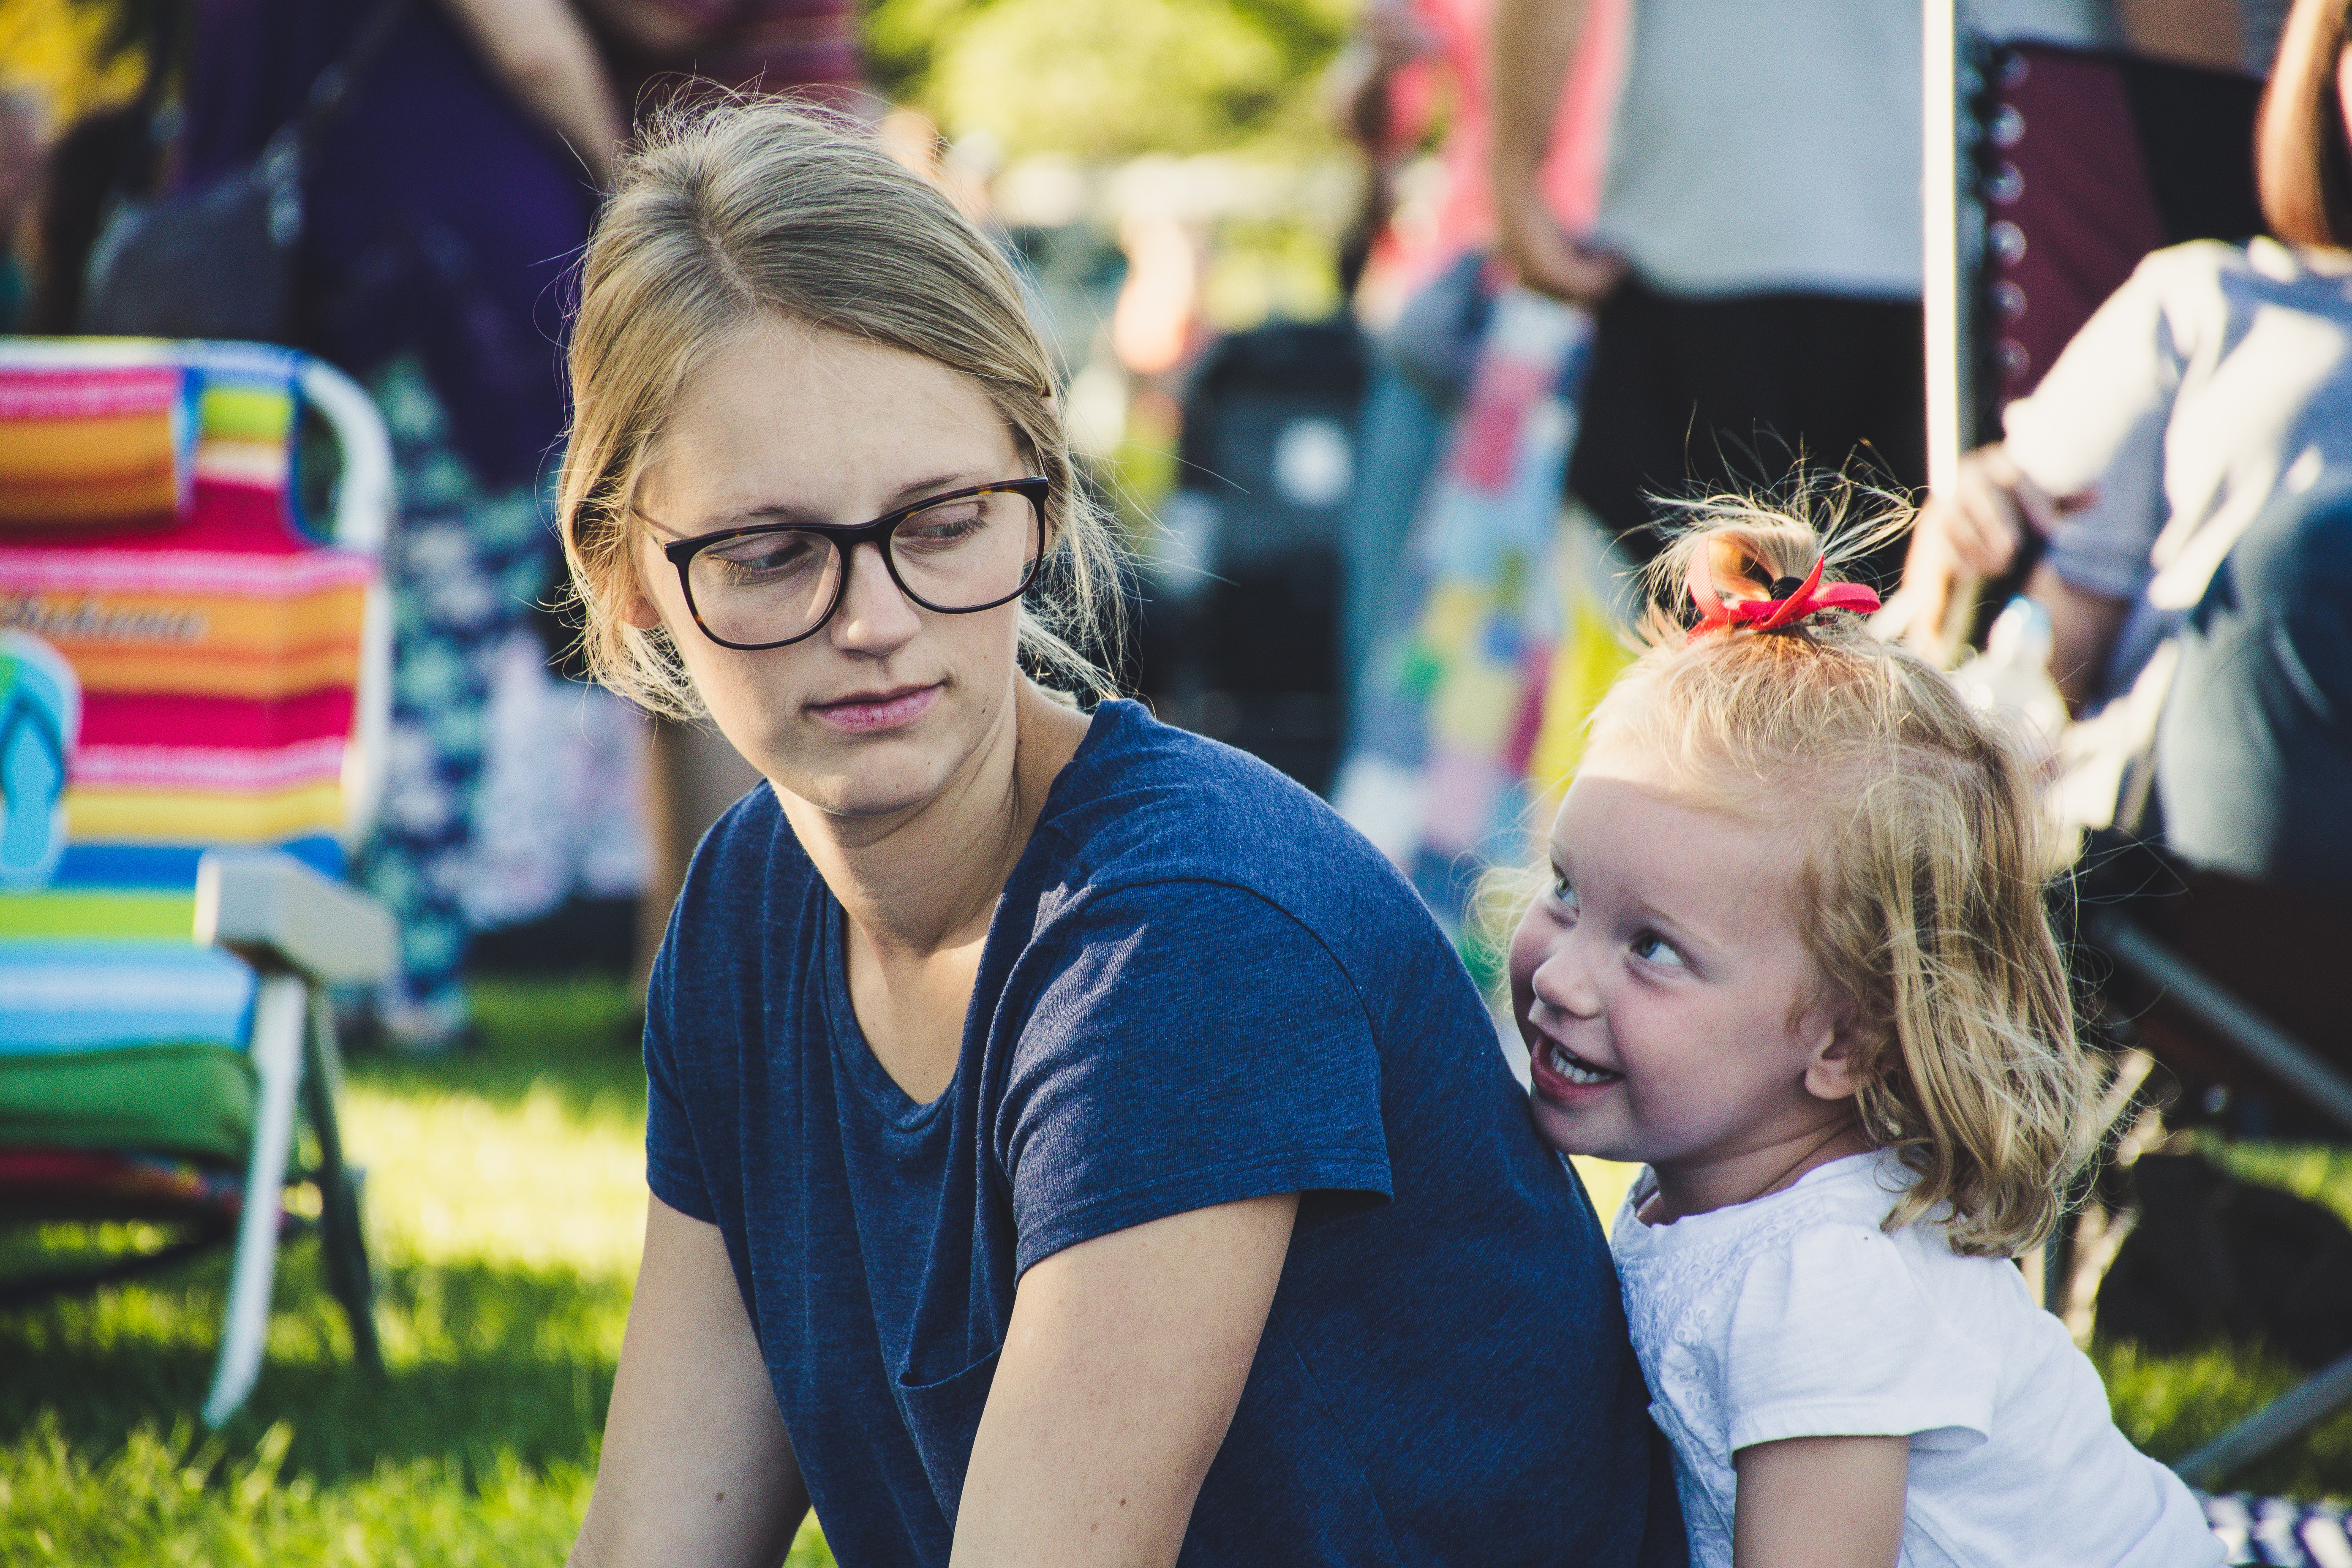
people, glasses, child, fun, girl, smile, product, recreation, vacation, sunglasses, vision care